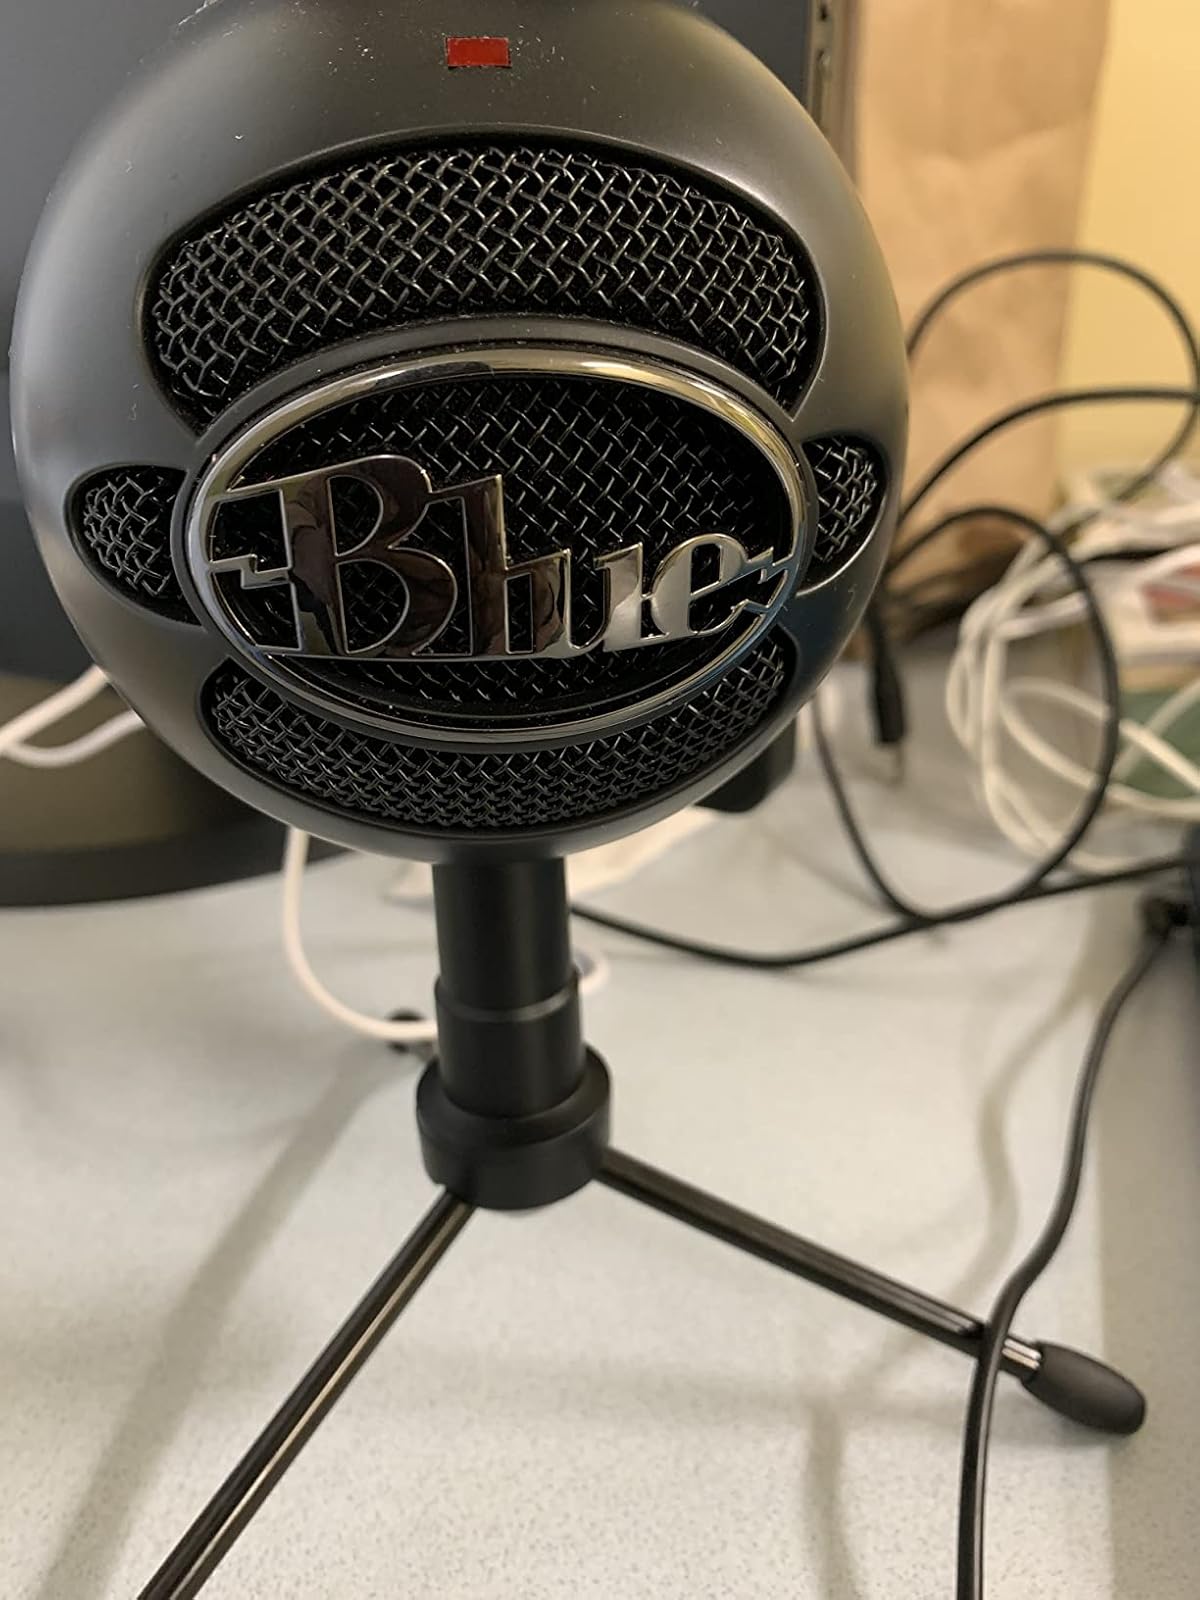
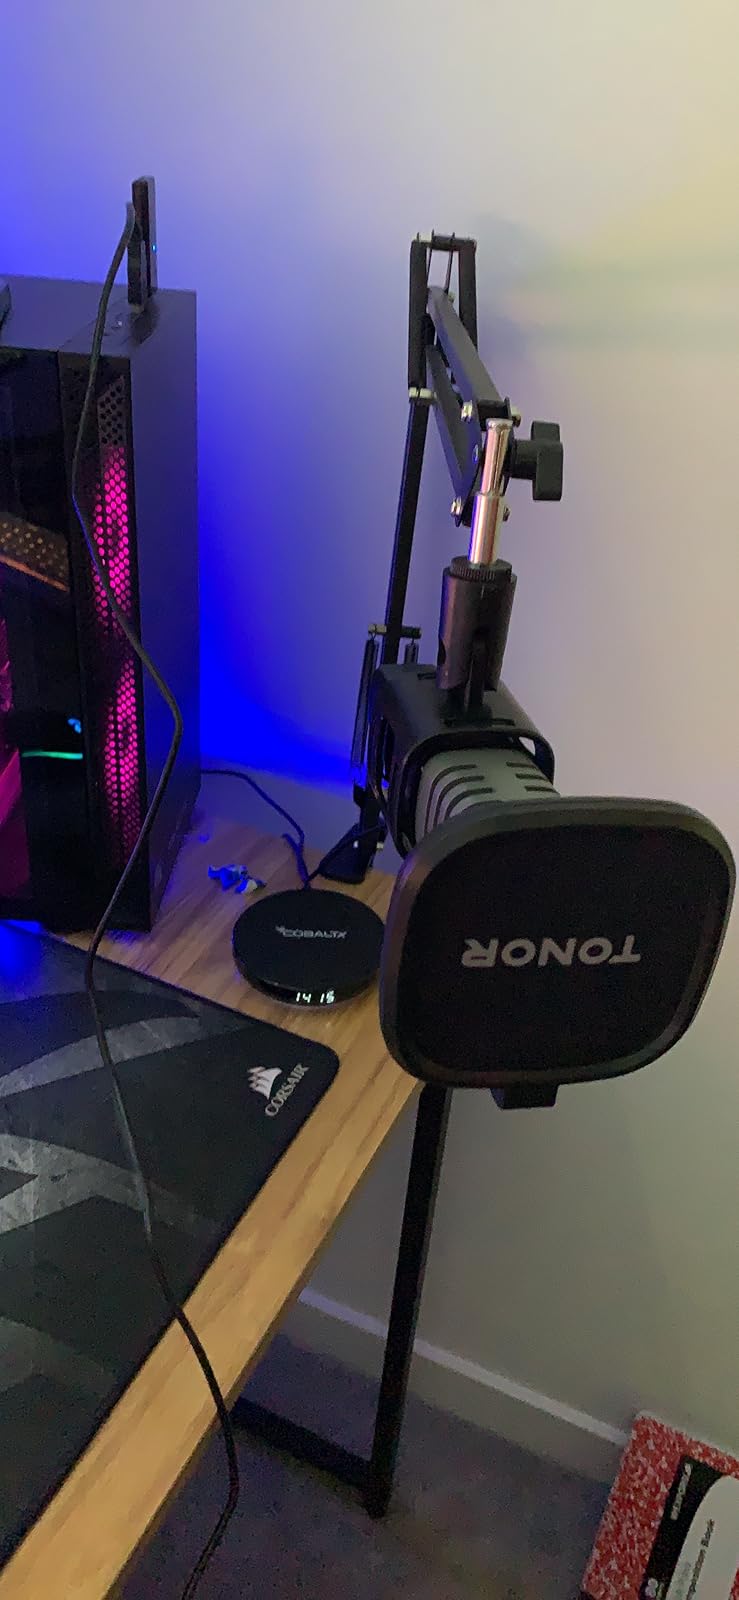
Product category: microphone
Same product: no